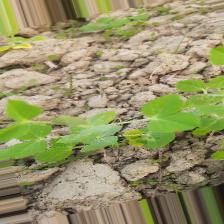
Label: Powdery Mildew